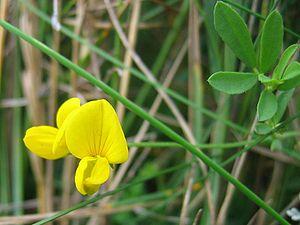
Lotus tenuis, le Lotier à feuilles étroites, Lotier à feuilles ténues ou Lotier glabre, est une espèce végétale de la famille des Fabaceae.